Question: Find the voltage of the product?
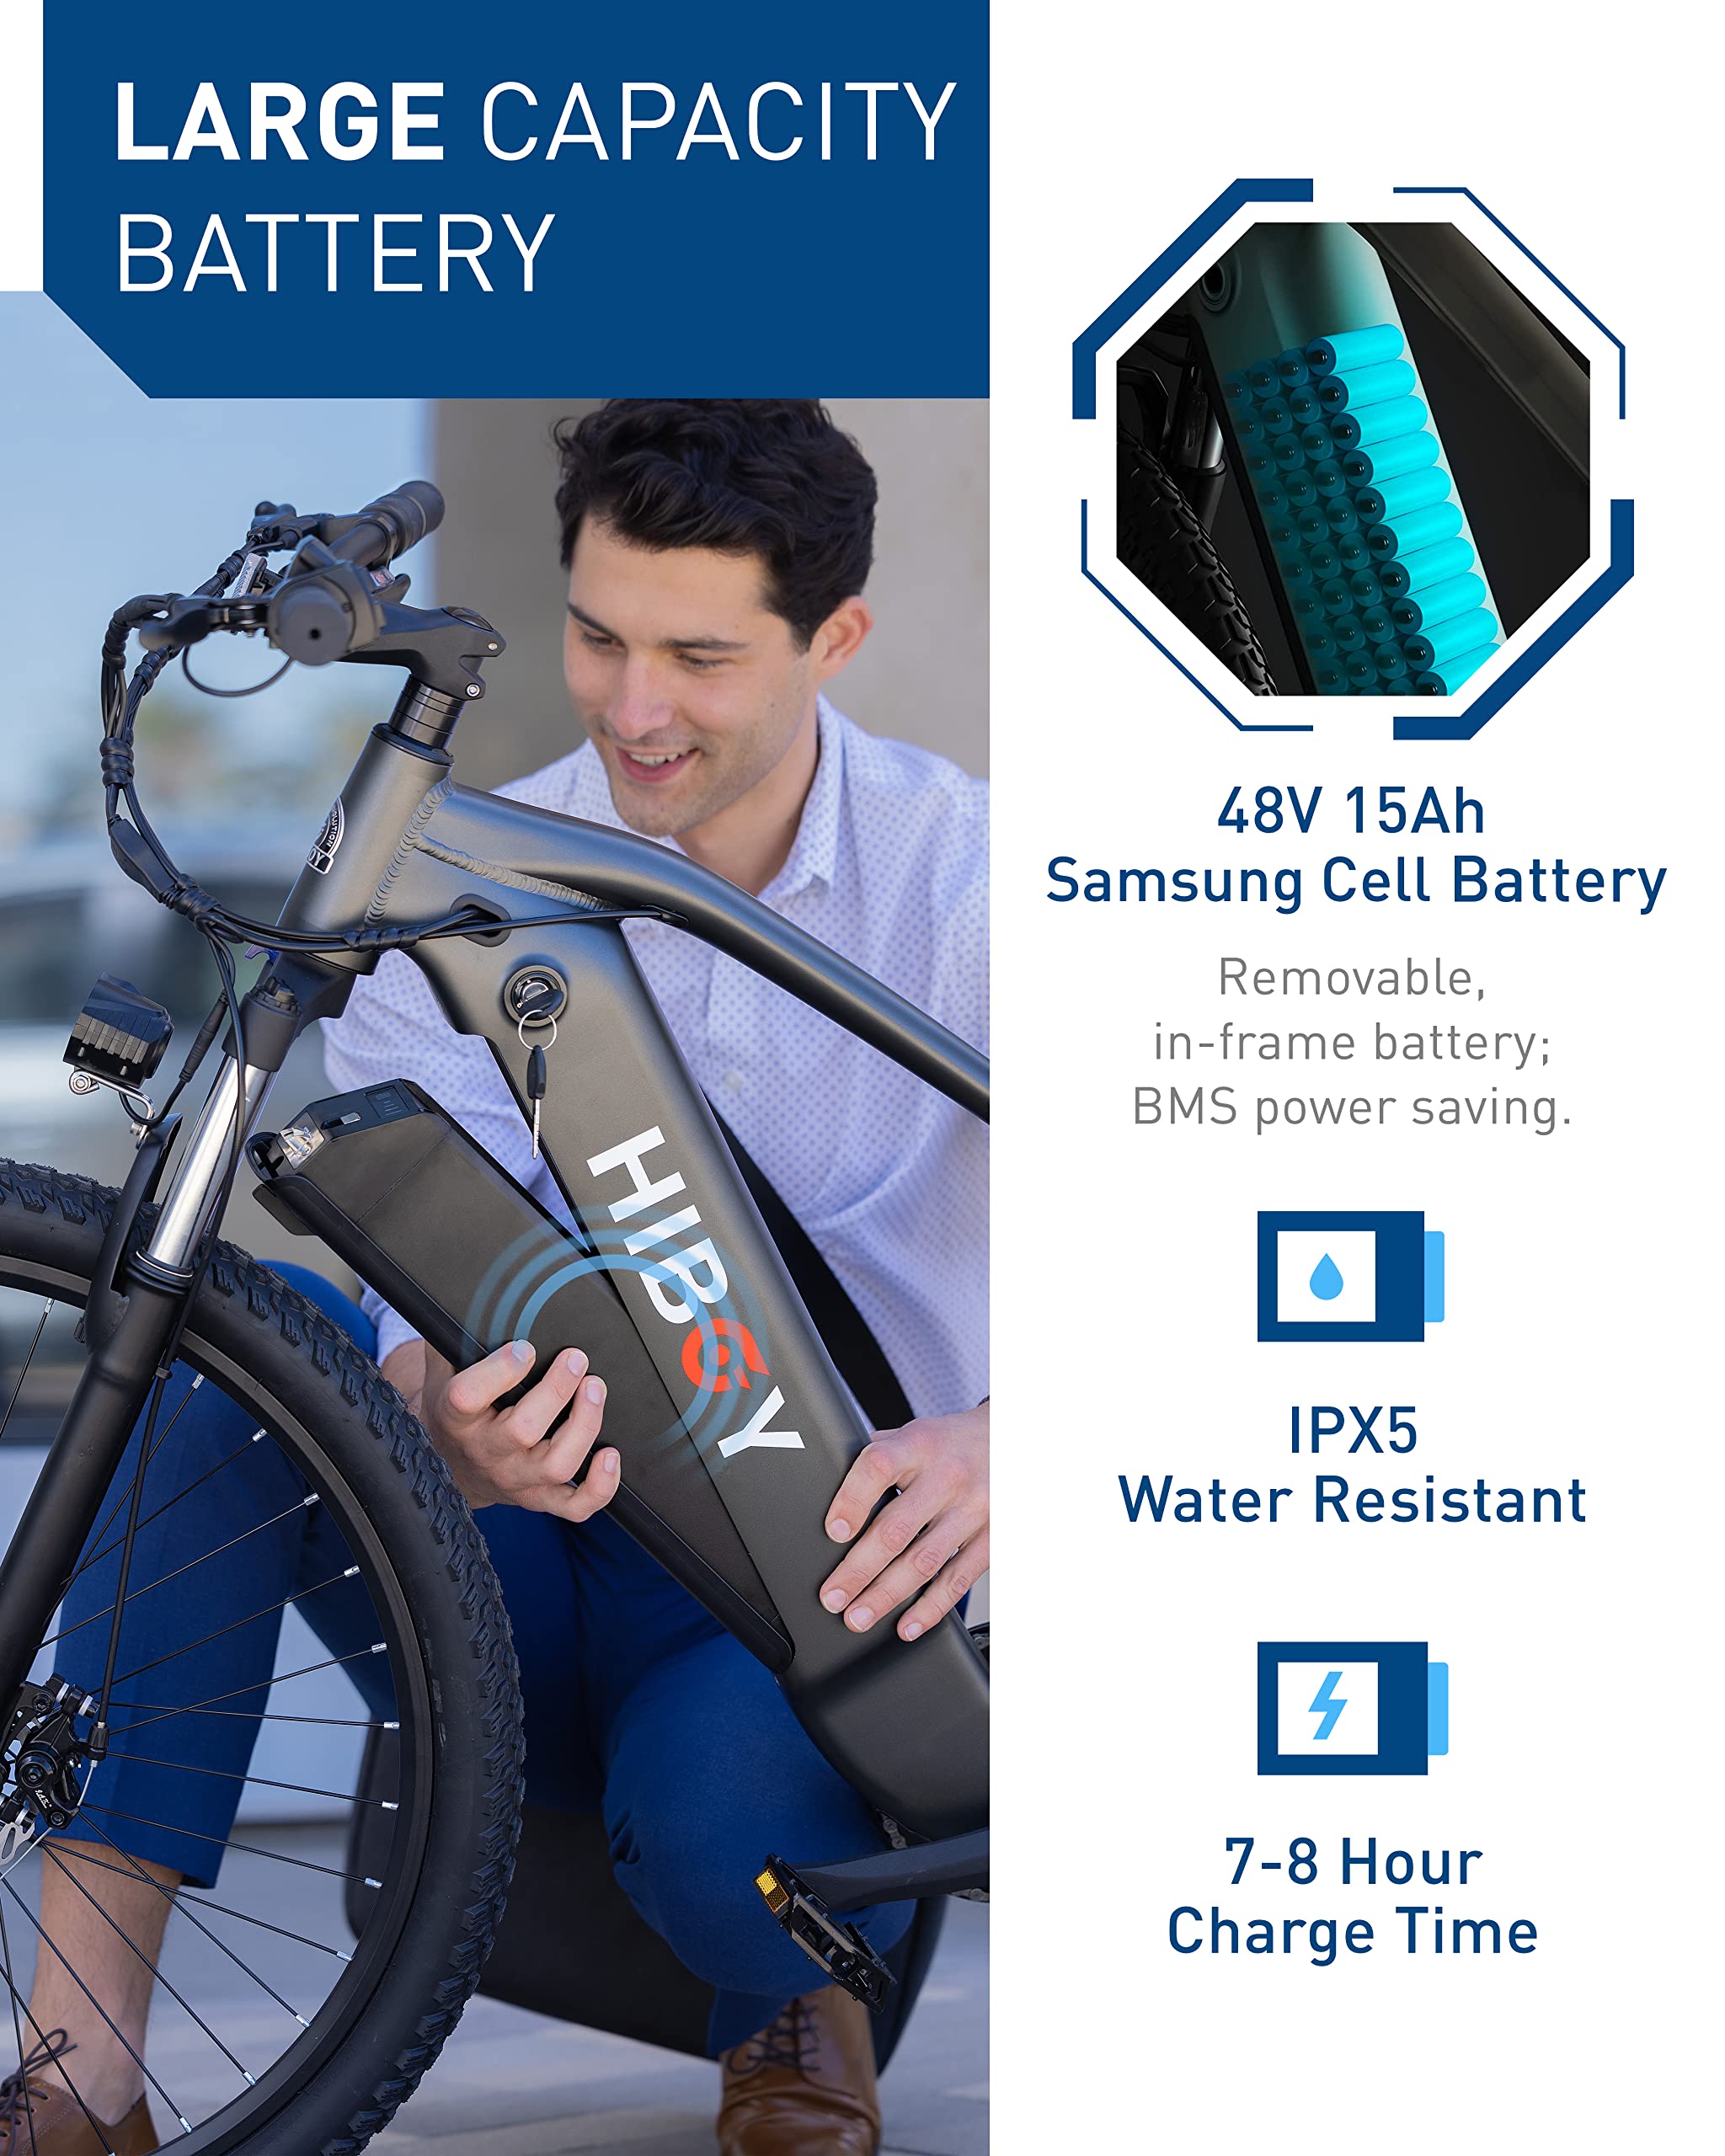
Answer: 48.0 volt